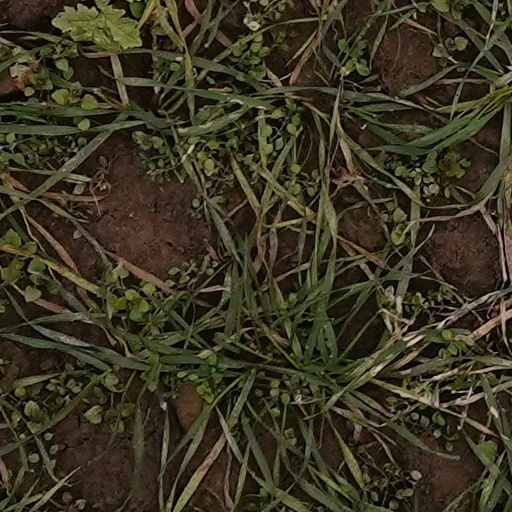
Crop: wheat